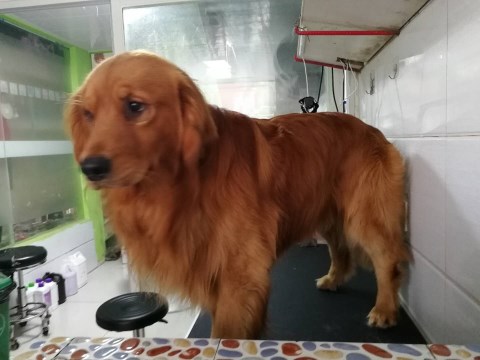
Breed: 5355-n000126-golden_retriever